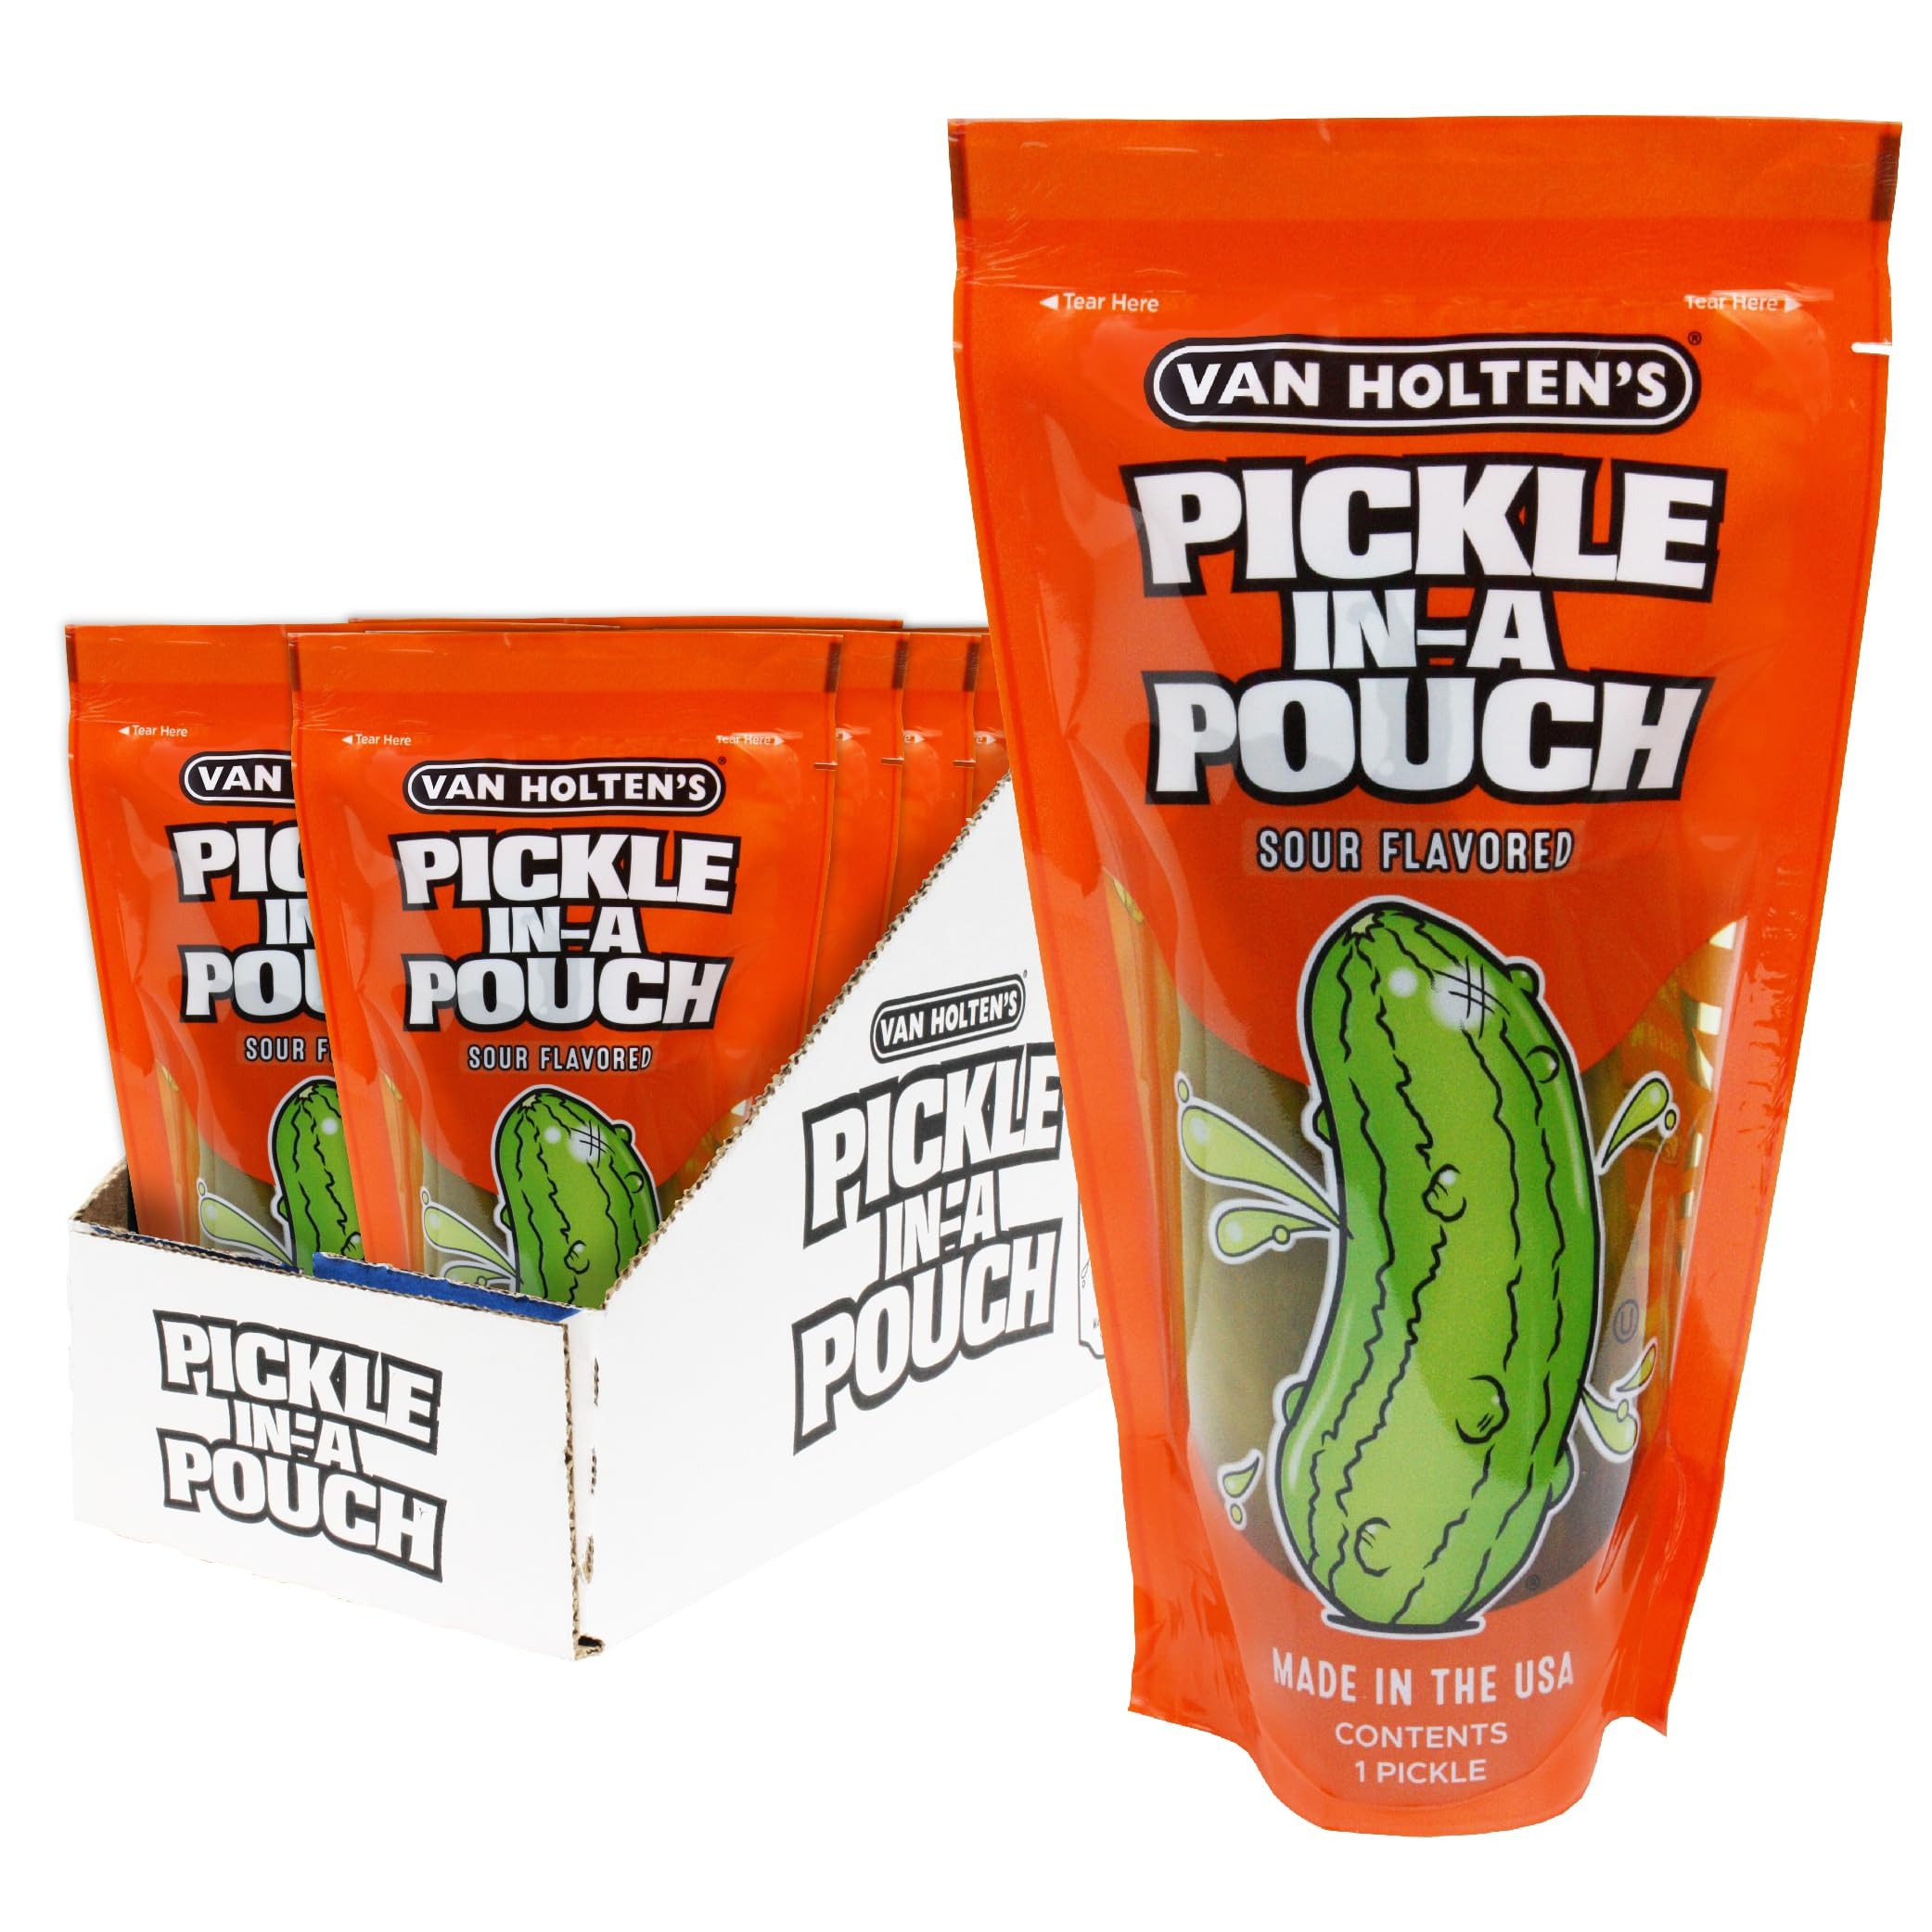
Item Name: Van Holten's Pickles - Jumbo Sour Pickle-In-A-Pouch - 12 Pack
Bullet Point 1: TART, TANGY, TANTILIZING. Our super sour pickle packs some serious pucker power.
Bullet Point 2: MADE BY PICKLE-LOVERS. When it comes to pouched pickles, we did it first, perfecting it since 1939.
Bullet Point 3: BOLD ON-THE-GO. Our Pickle-In-A-Pouch is the best on-the-go snack with a bold flavor to quench any salty craving.
Bullet Point 4: BETTER FOR YOU. Van Holten's Pickles are gluten-free, certified kosher, fat-free, low calorie, and low carb.
Bullet Point 5: HOMEGROWN IN WISCONSIN. Every cucumber that goes through our factory is grown, pickled, and packaged in the USA.
Product Description: Our Tart &amp; Tangy flavored pickle packs some bonafide pucker power!
Value: 12.0
Unit: Count

Price: 25.655